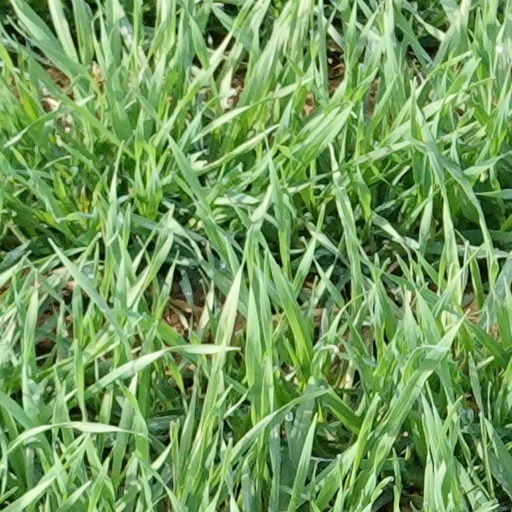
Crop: wheat